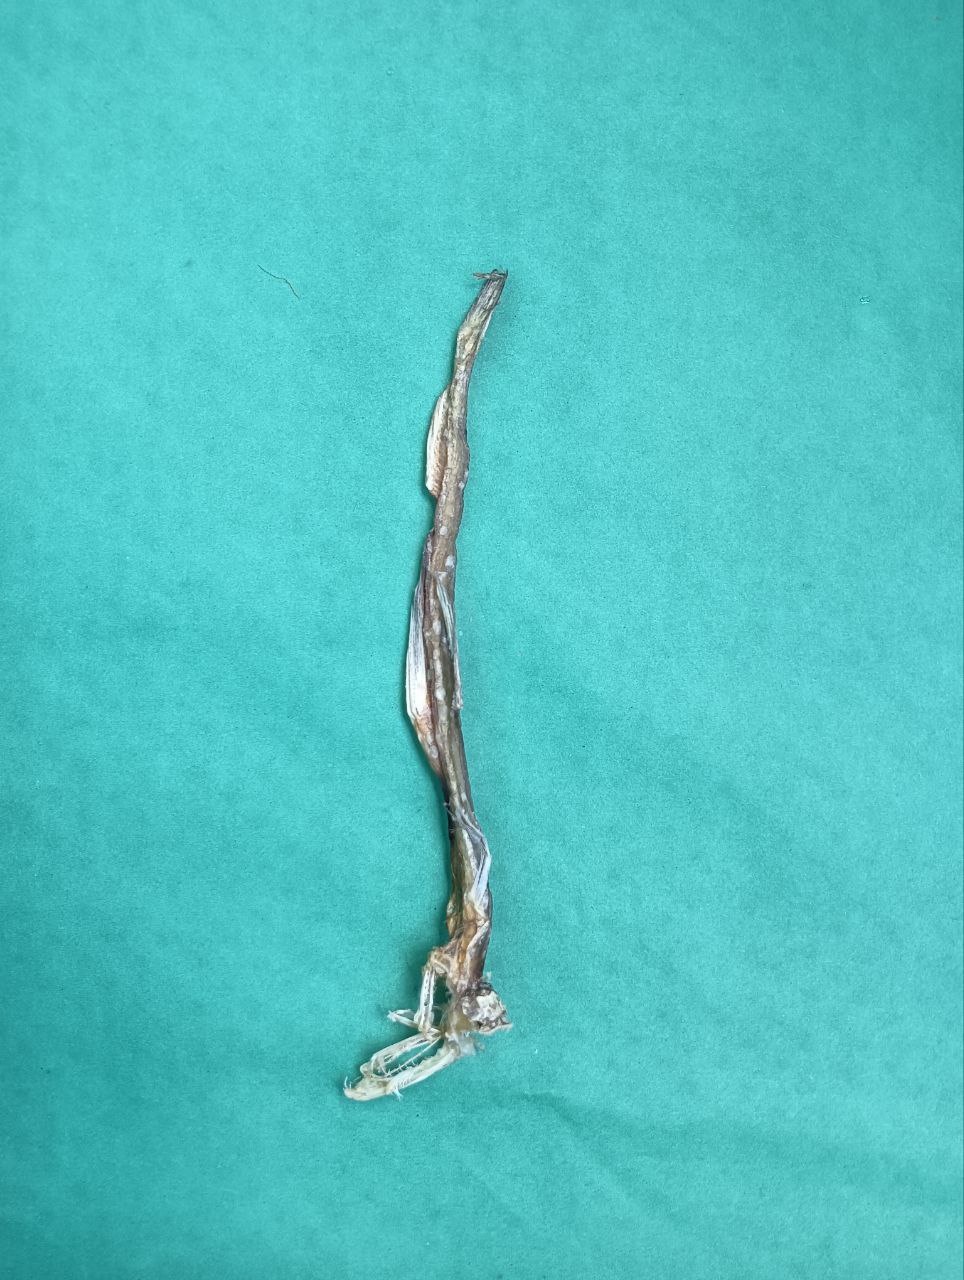
Species: Loitta